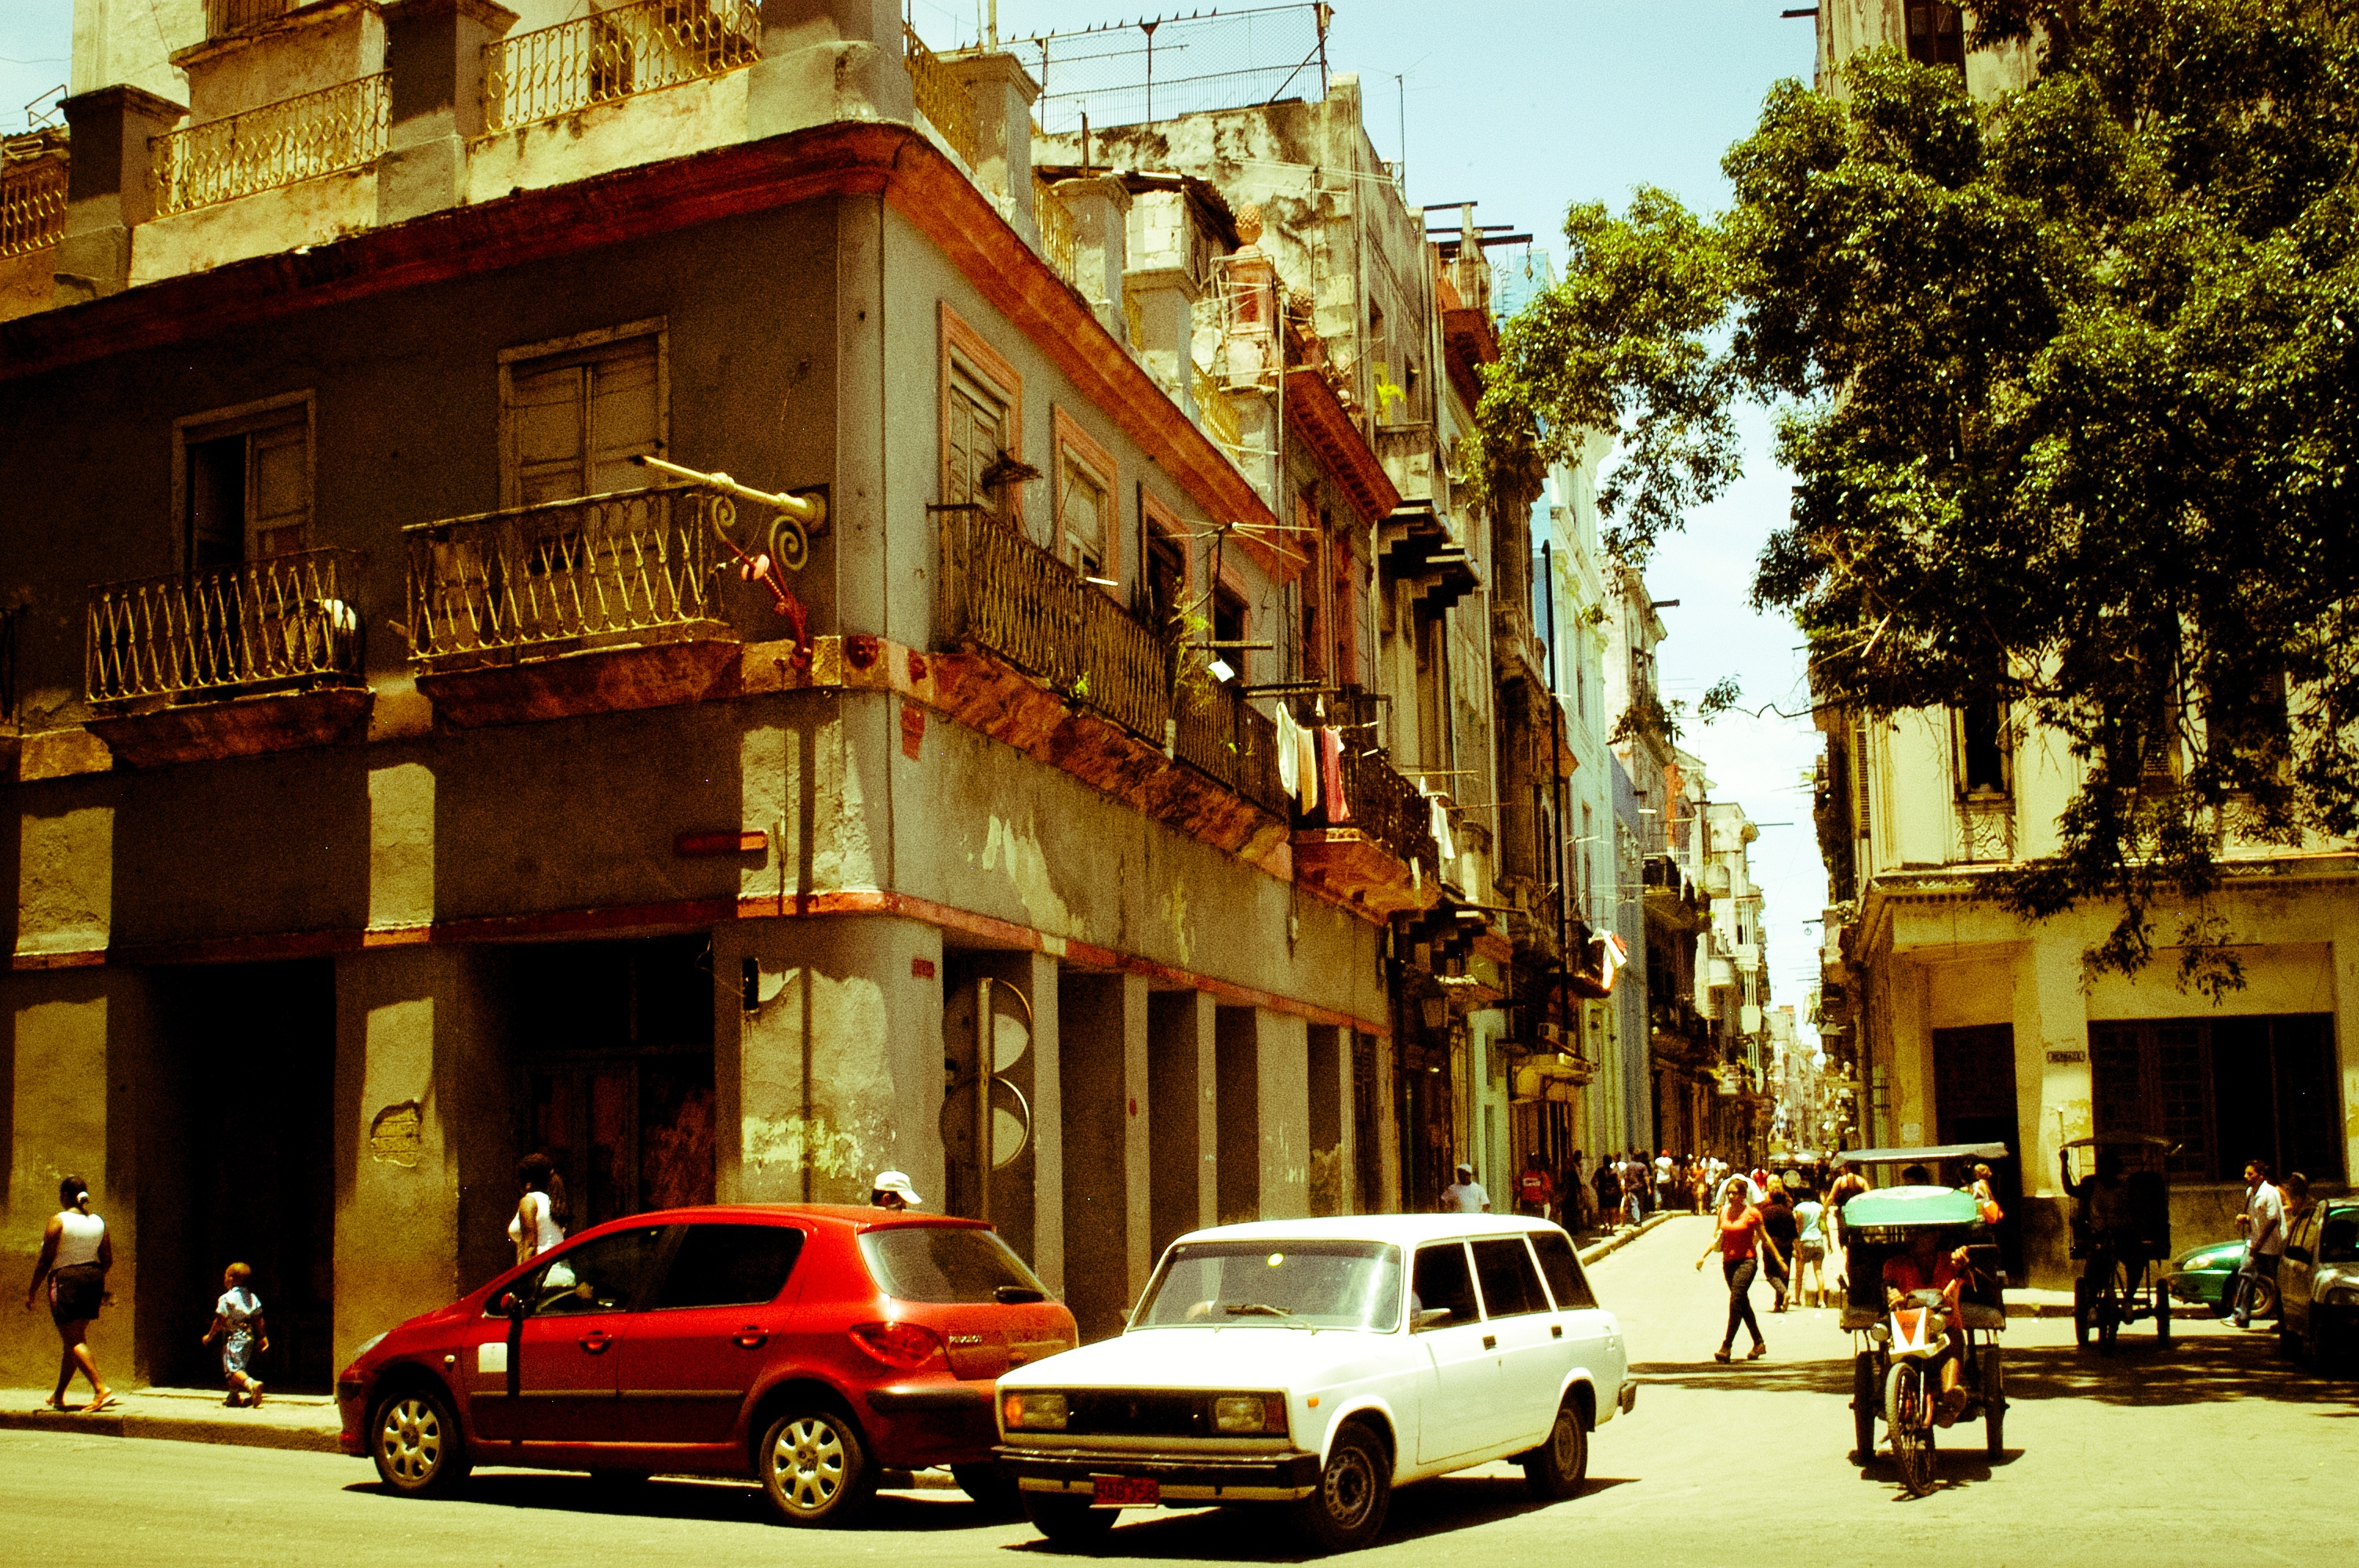
architecture, people, road, street, town, downtown, travel, facade, cuba, corner, infrastructure, tradition, havana, neighbourhood, antique car, yesteryear, urban area, human settlement